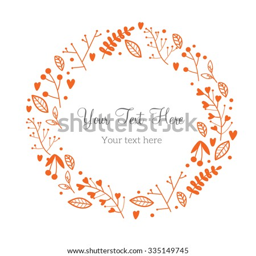
vector illustration of floral frame .